Frederick Rese

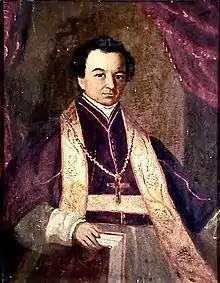

Frederick Rese (or Résé) (February 6, 1791 – December 29, 1871) was a German-born American Roman Catholic bishop who served as the first Catholic bishop of the Diocese of Detroit from 1833 until his death.